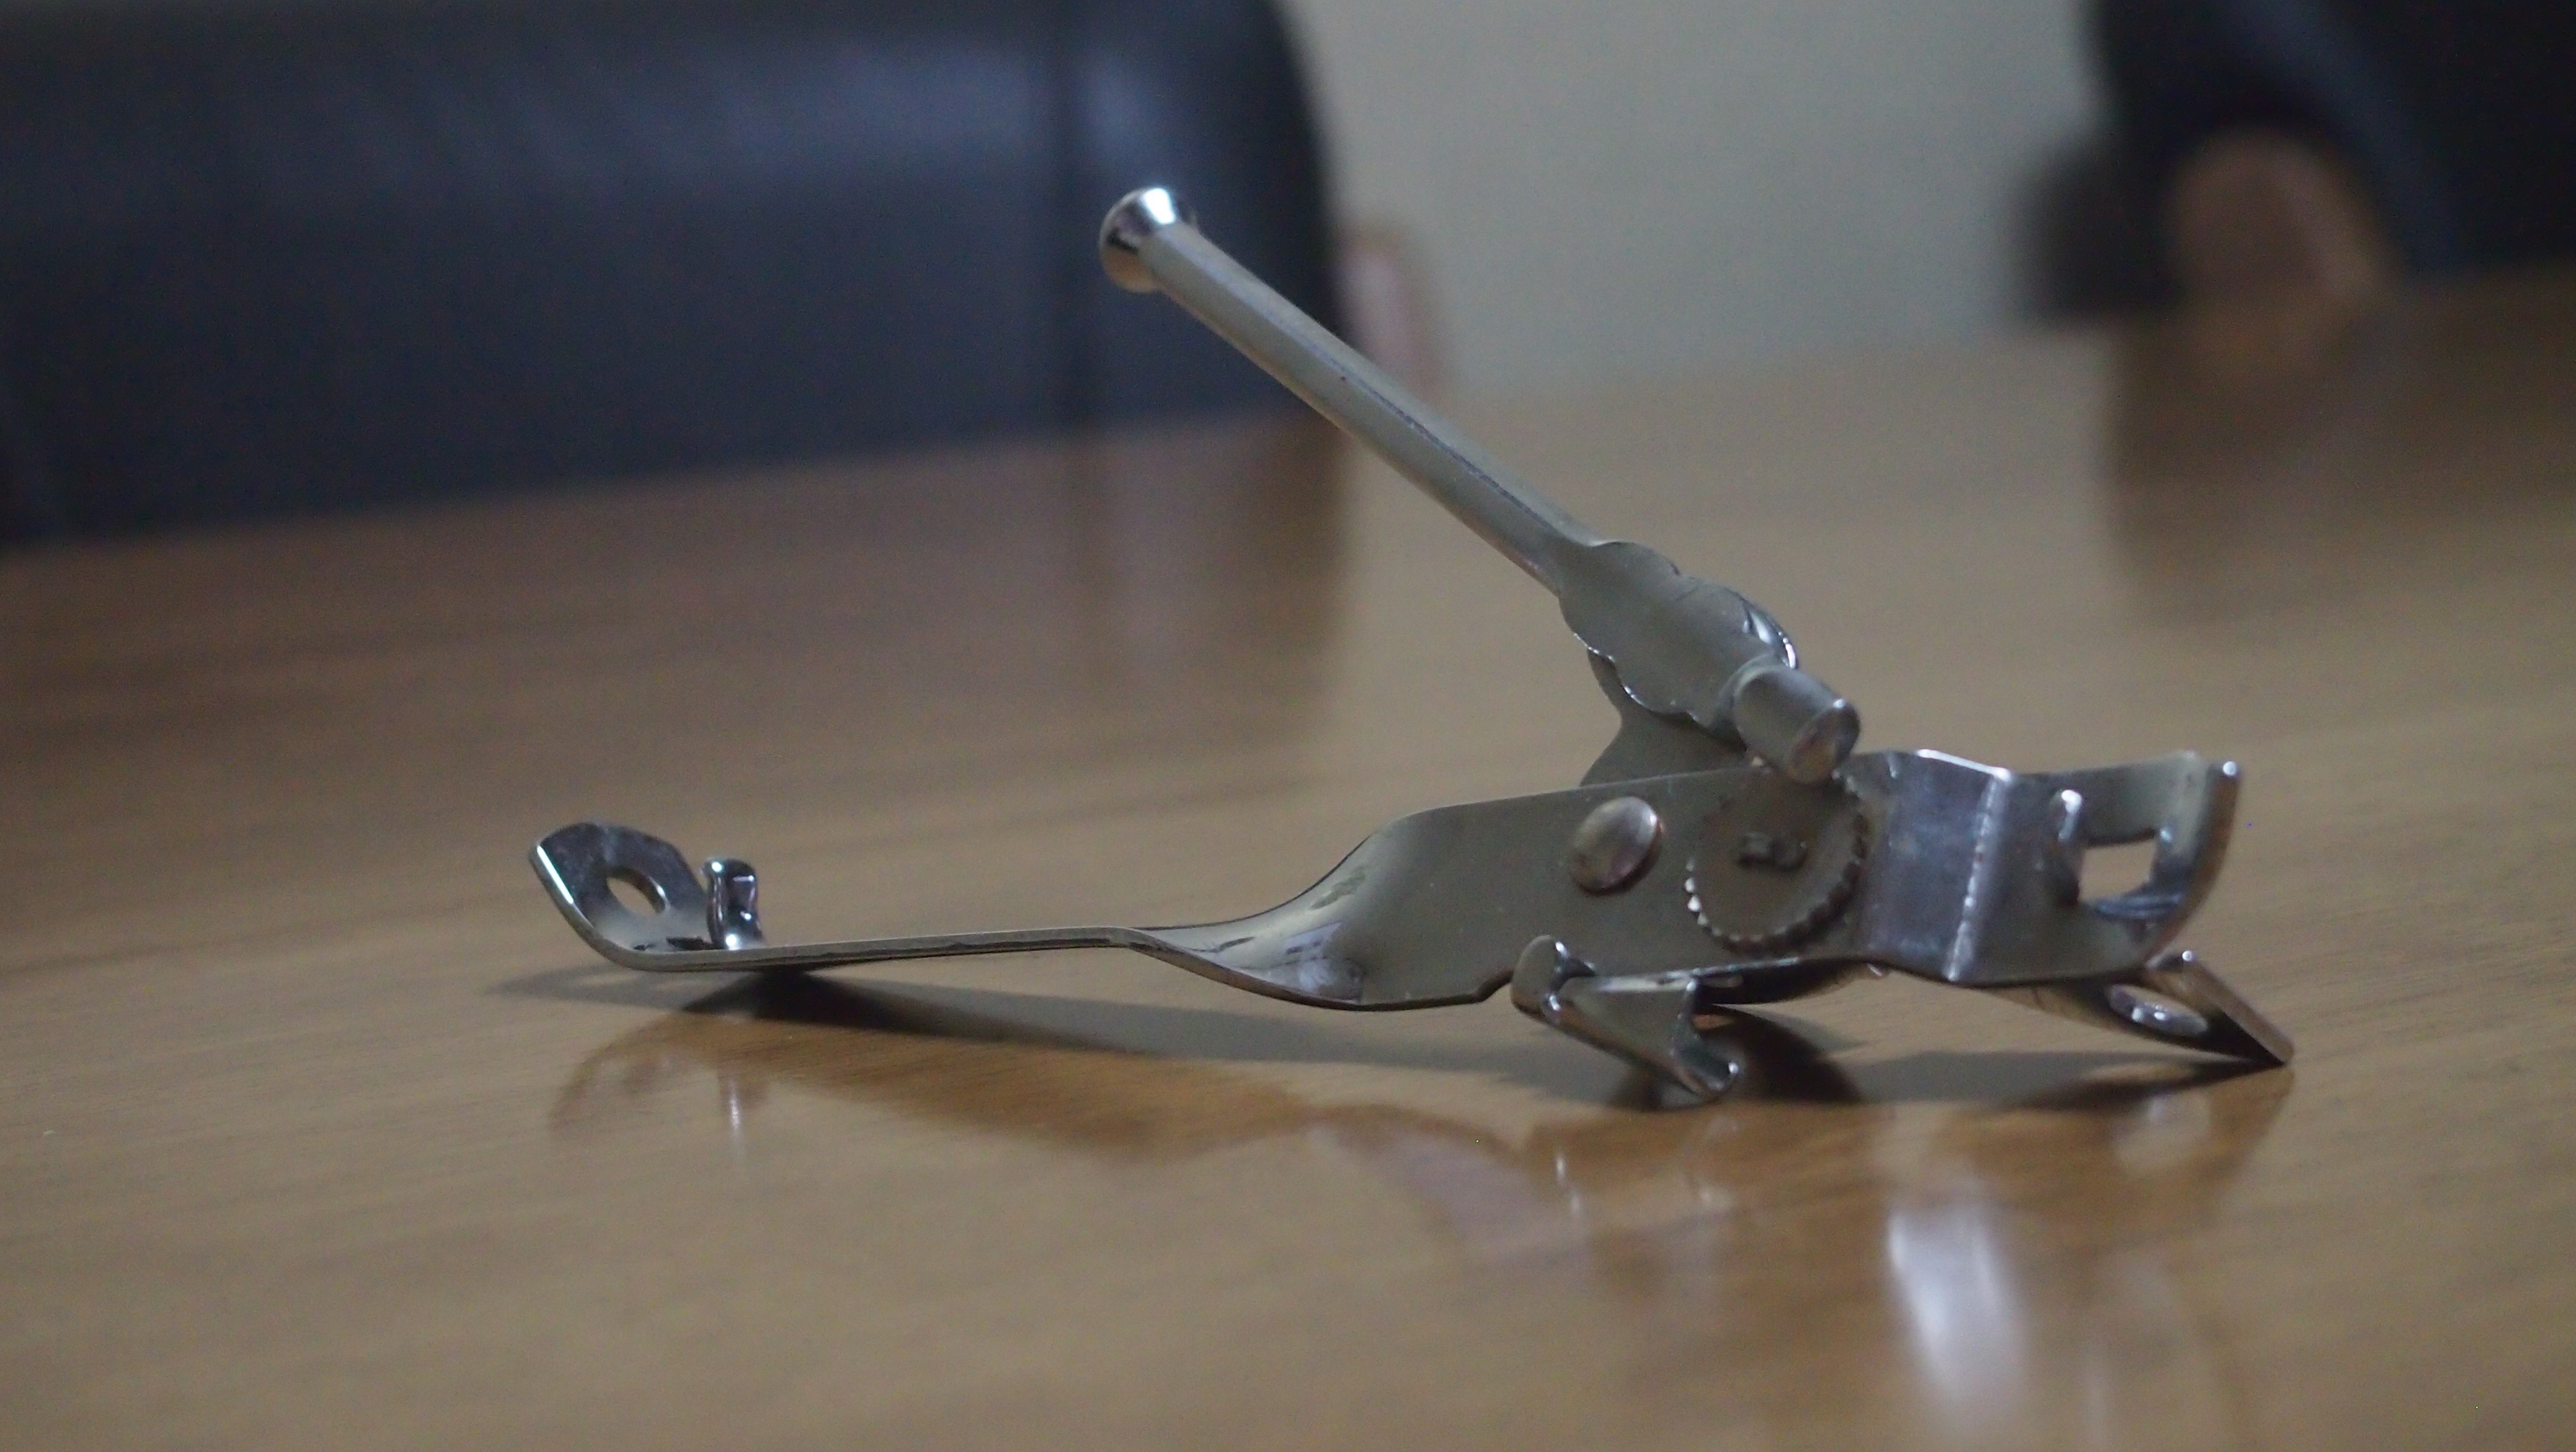
guitar, toy, weapon, product, opener, bottle opener, openers, can opener, corkscrews